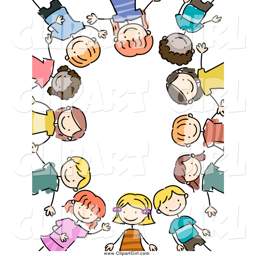
clip art of a border of person